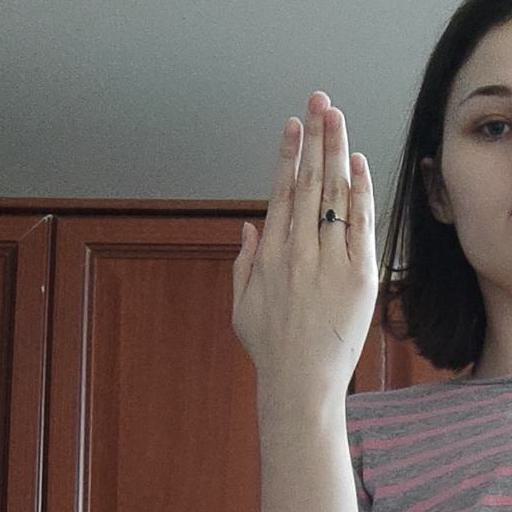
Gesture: stop_inverted